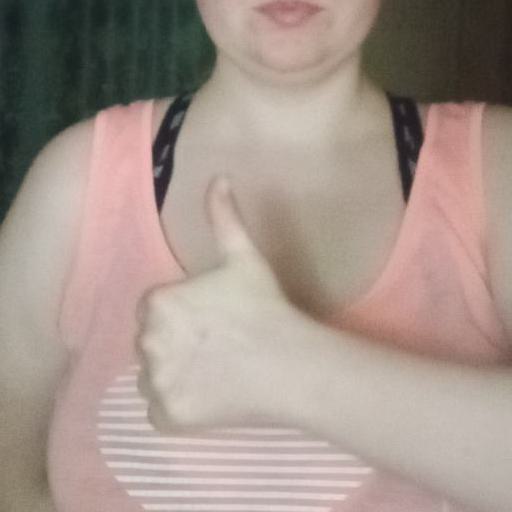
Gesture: like